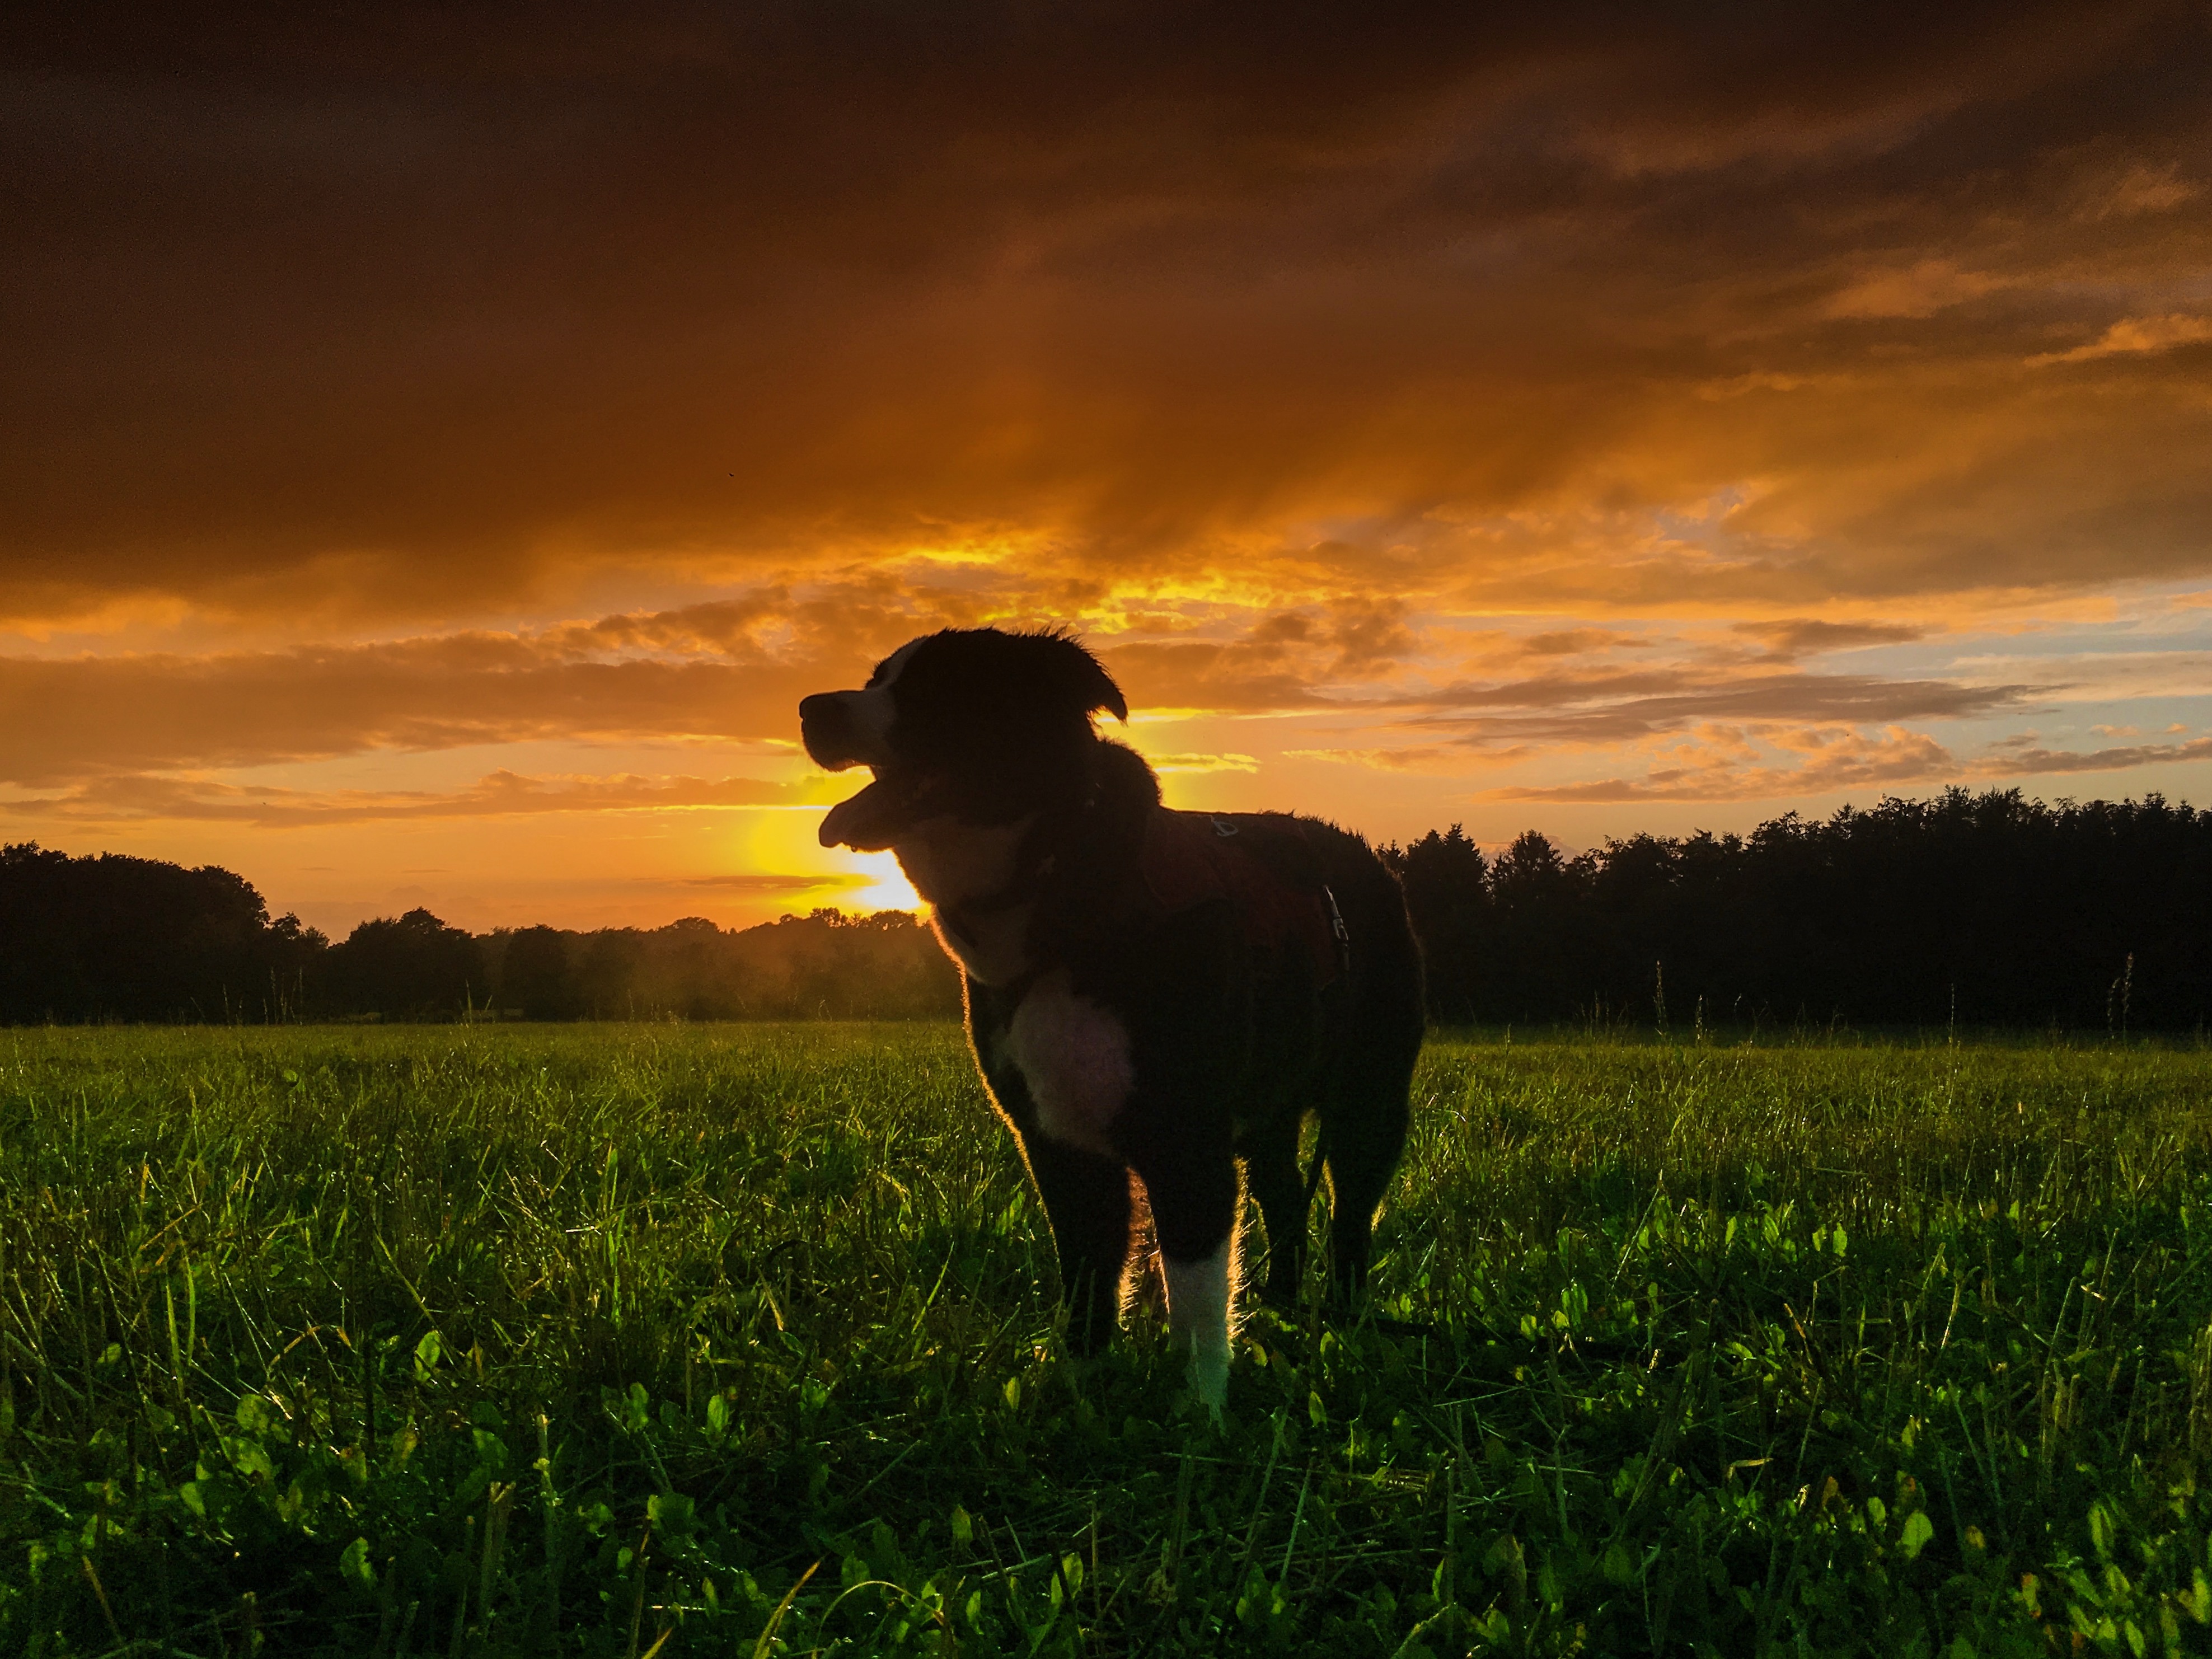
landscape, nature, forest, grass, silhouette, cloud, sky, sun, sunrise, sunset, field, meadow, prairie, sweet, sunlight, morning, dog, animal, summer, dusk, evening, pet, scenic, hike, pasture, horse, autumn, leisure, friend, border collie, race, clouds, hybrid, grassland, habitat, abendstimmung, sunbeam, go for a walk, rural area, enjoy weather, natural environment